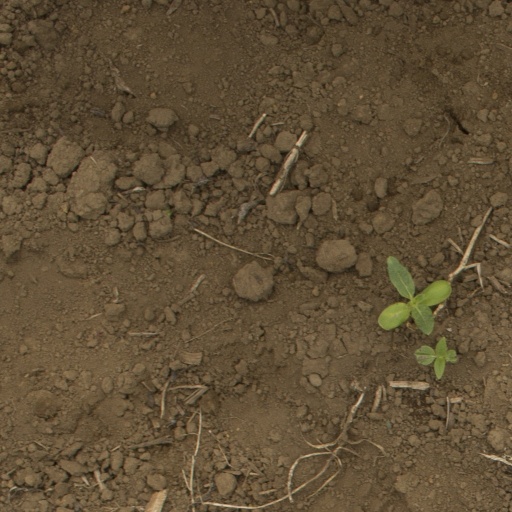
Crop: Jerusalem artichoke